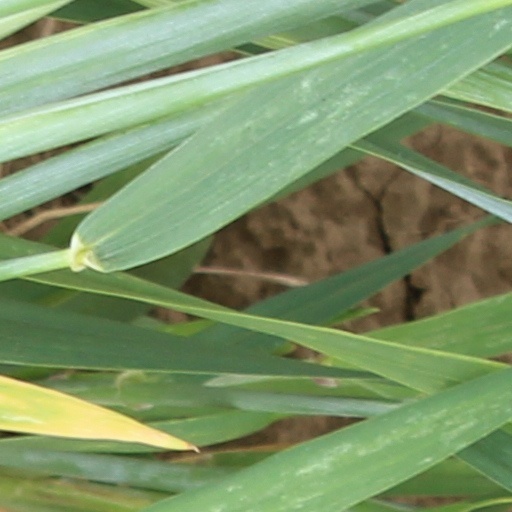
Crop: wheat